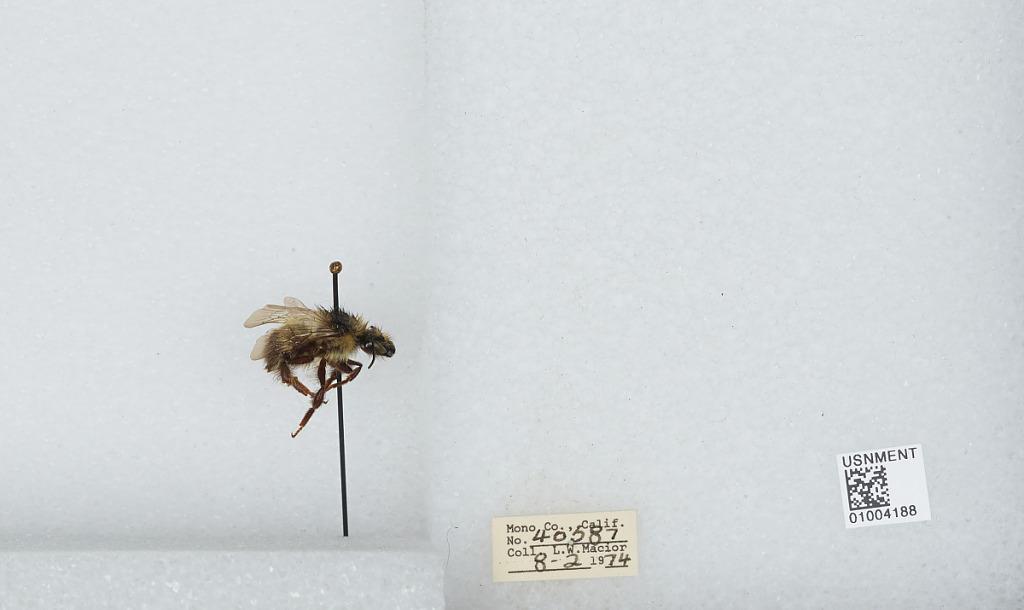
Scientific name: Bombus (Pyrobombus) flavifrons Cresson
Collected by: L. Macior
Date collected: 1974-8-2
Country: United States
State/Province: California
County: Mono
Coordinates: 37.92, -118.87